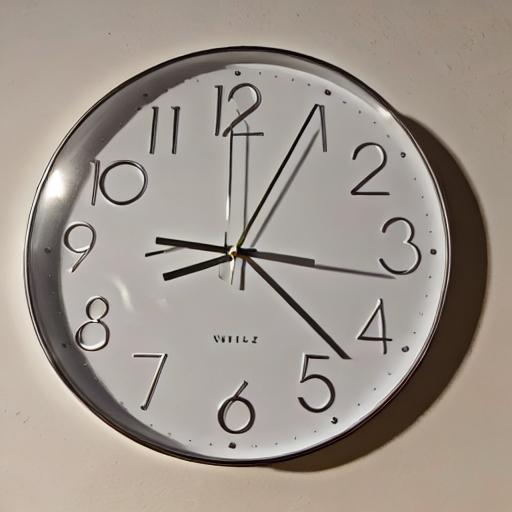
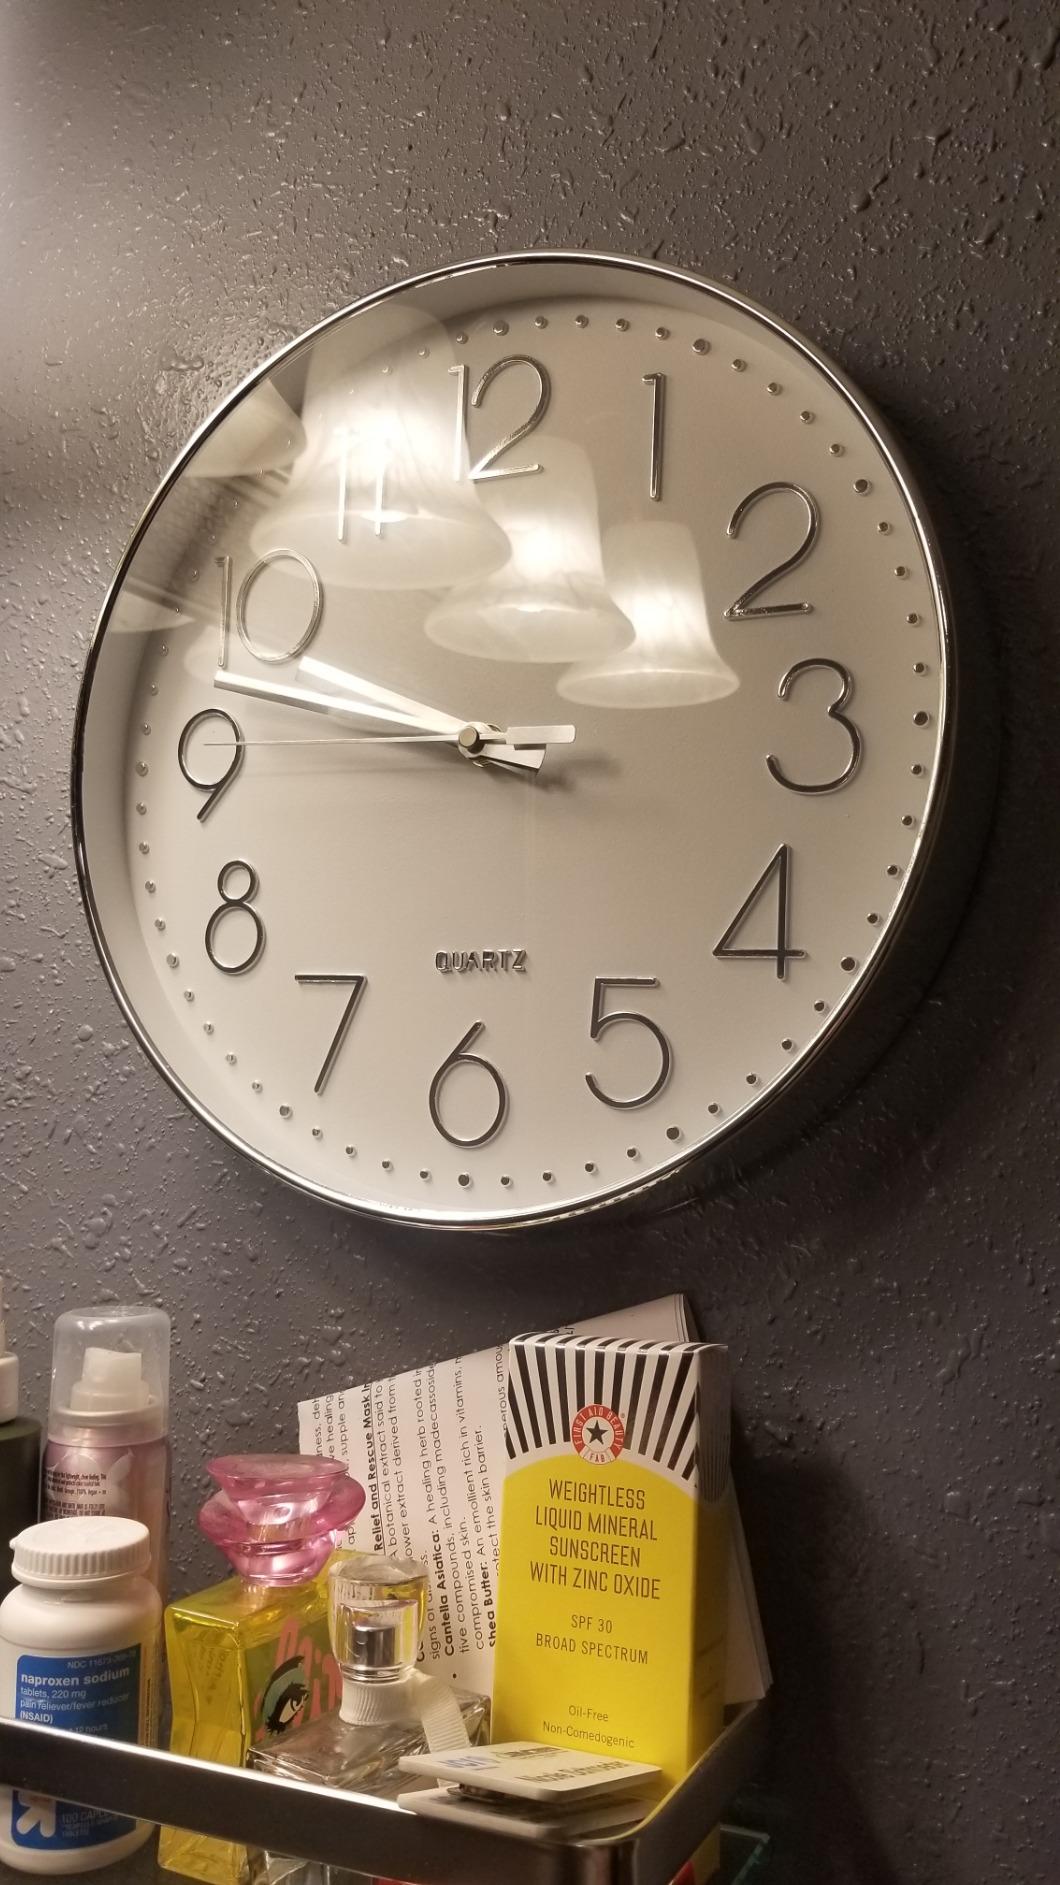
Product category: clock
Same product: no